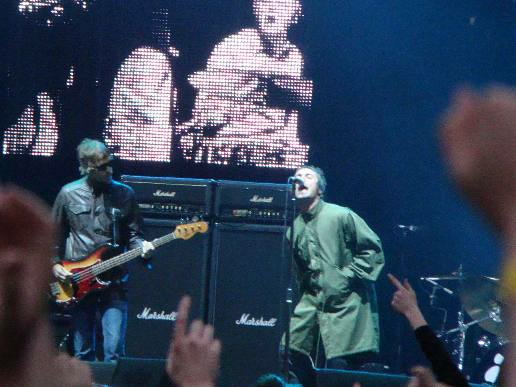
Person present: Yes